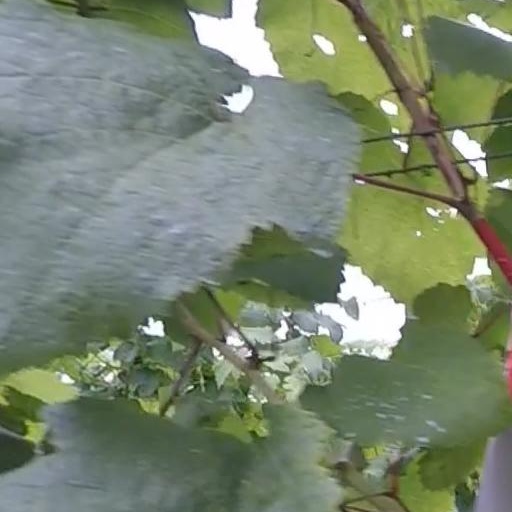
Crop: grape